Kebasen railway station

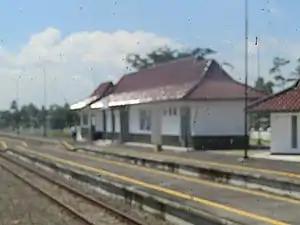
The newly built building as of 2019

Kebasen Station (KBS) is a class III railway station located in Gambarsari, Kebasen, Banyumas Regency, Central Java, Indonesia.